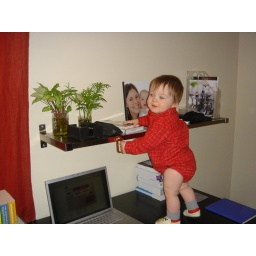
Cooper checking out the new shelf over Erik's new desk